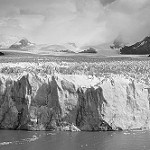
Label: B & W